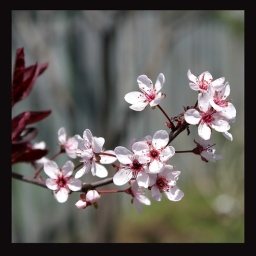
Little pink flowers in my backyard